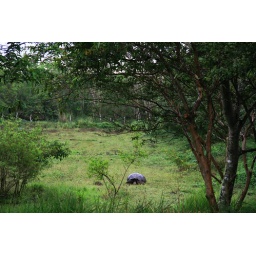
Giant tortoise sitting in a field on the island of Santa Cruz, in the Galapagos.